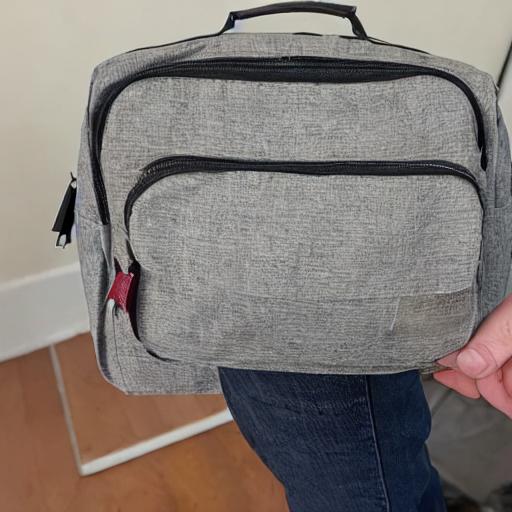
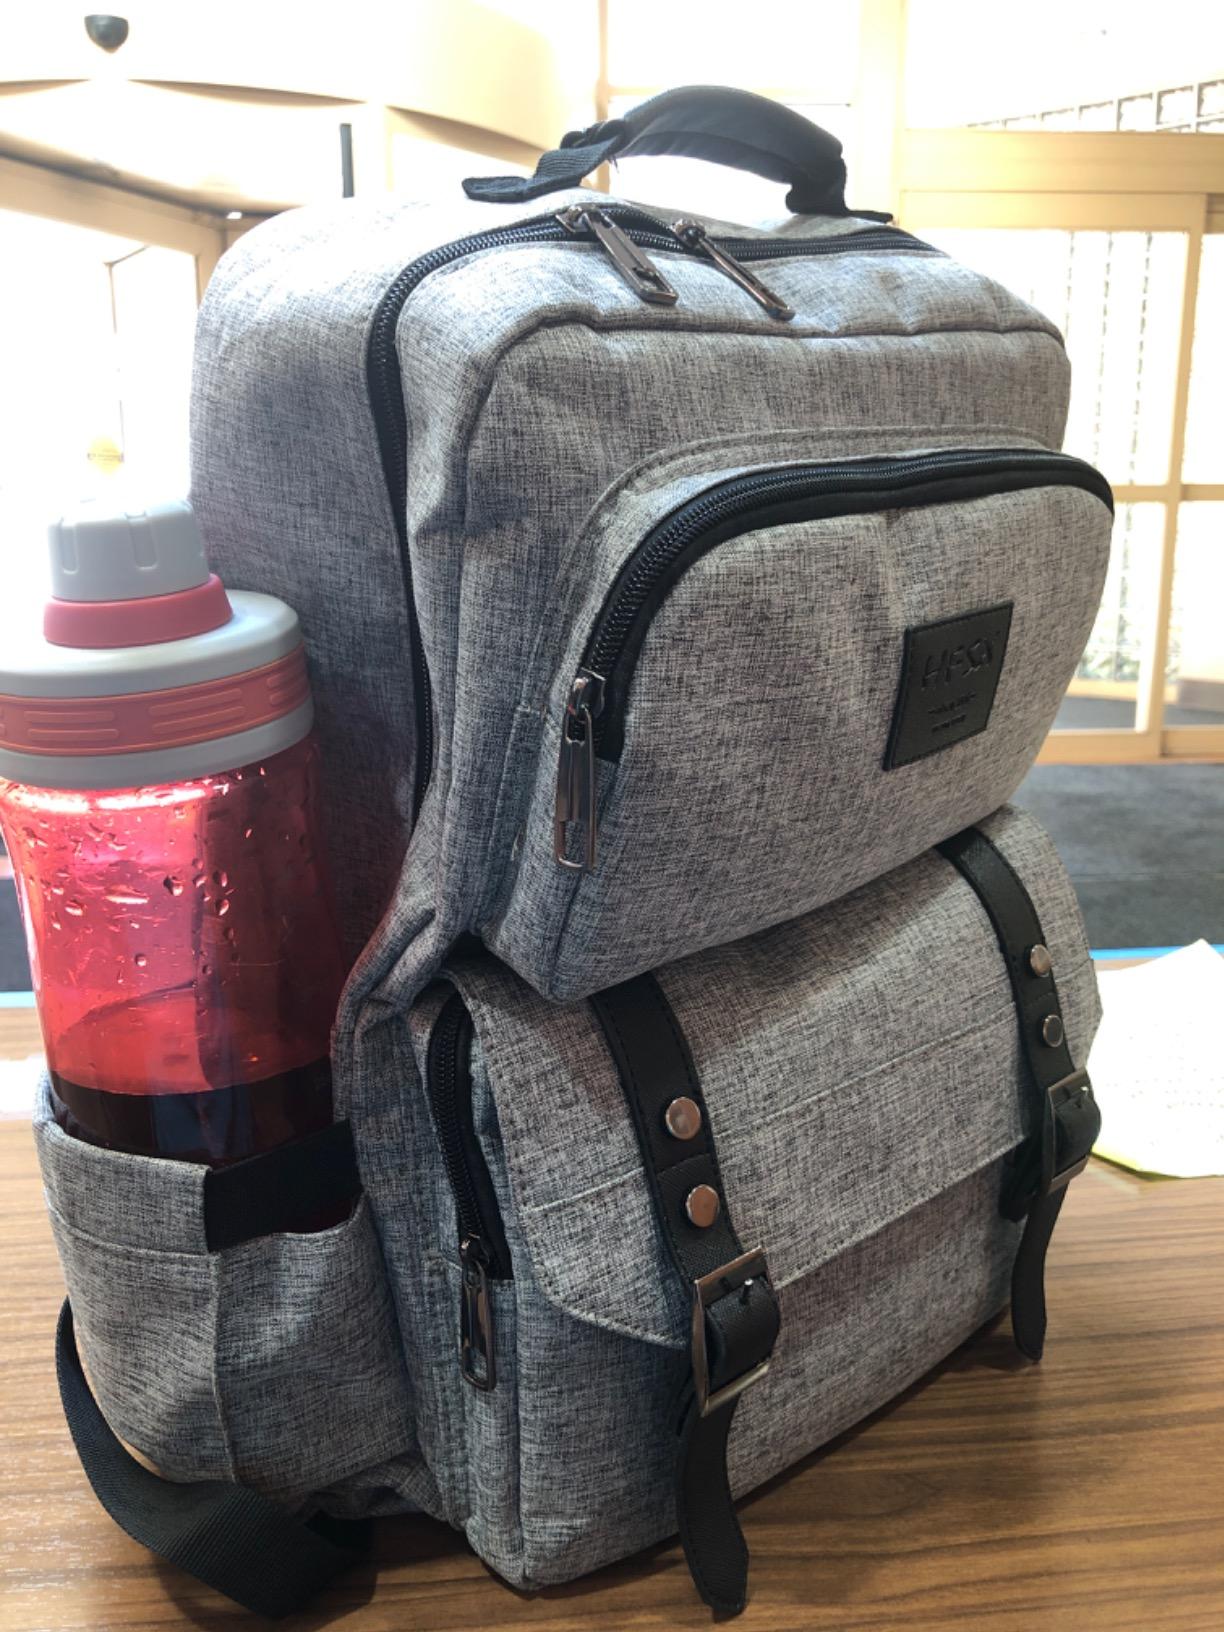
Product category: bag
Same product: no